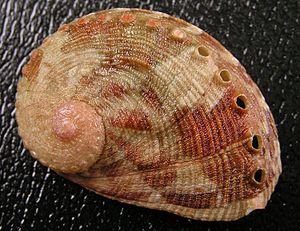
Le genre Haliotis, du grec ἅλιος « marin » et οὖς, ὠτός « oreille », regroupe de nombreuses espèces de mollusques marins à coquille unique, qu'on trouve dans les eaux peu profondes du littoral. Ils vivent dans les eaux froides à tempérées et subtropicales des hémisphères Nord et Sud. On les nomme habituellement ormeaux ou oreilles de mer. Abalone est un anglicisme.